Chengdu J-20

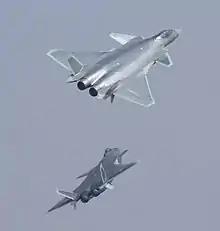
The two Chengdu J-20s making their first public appearance at Airshow China 2016

The J-20 emerged from the late-1990s J-XX program. In 2008, the PLAAF endorsed Chengdu Aircraft Corporation's proposal, Project 718. Chengdu had previously used the double-canard configuration in the J-9, its first design and cancelled in the 1970s, and the J-10.